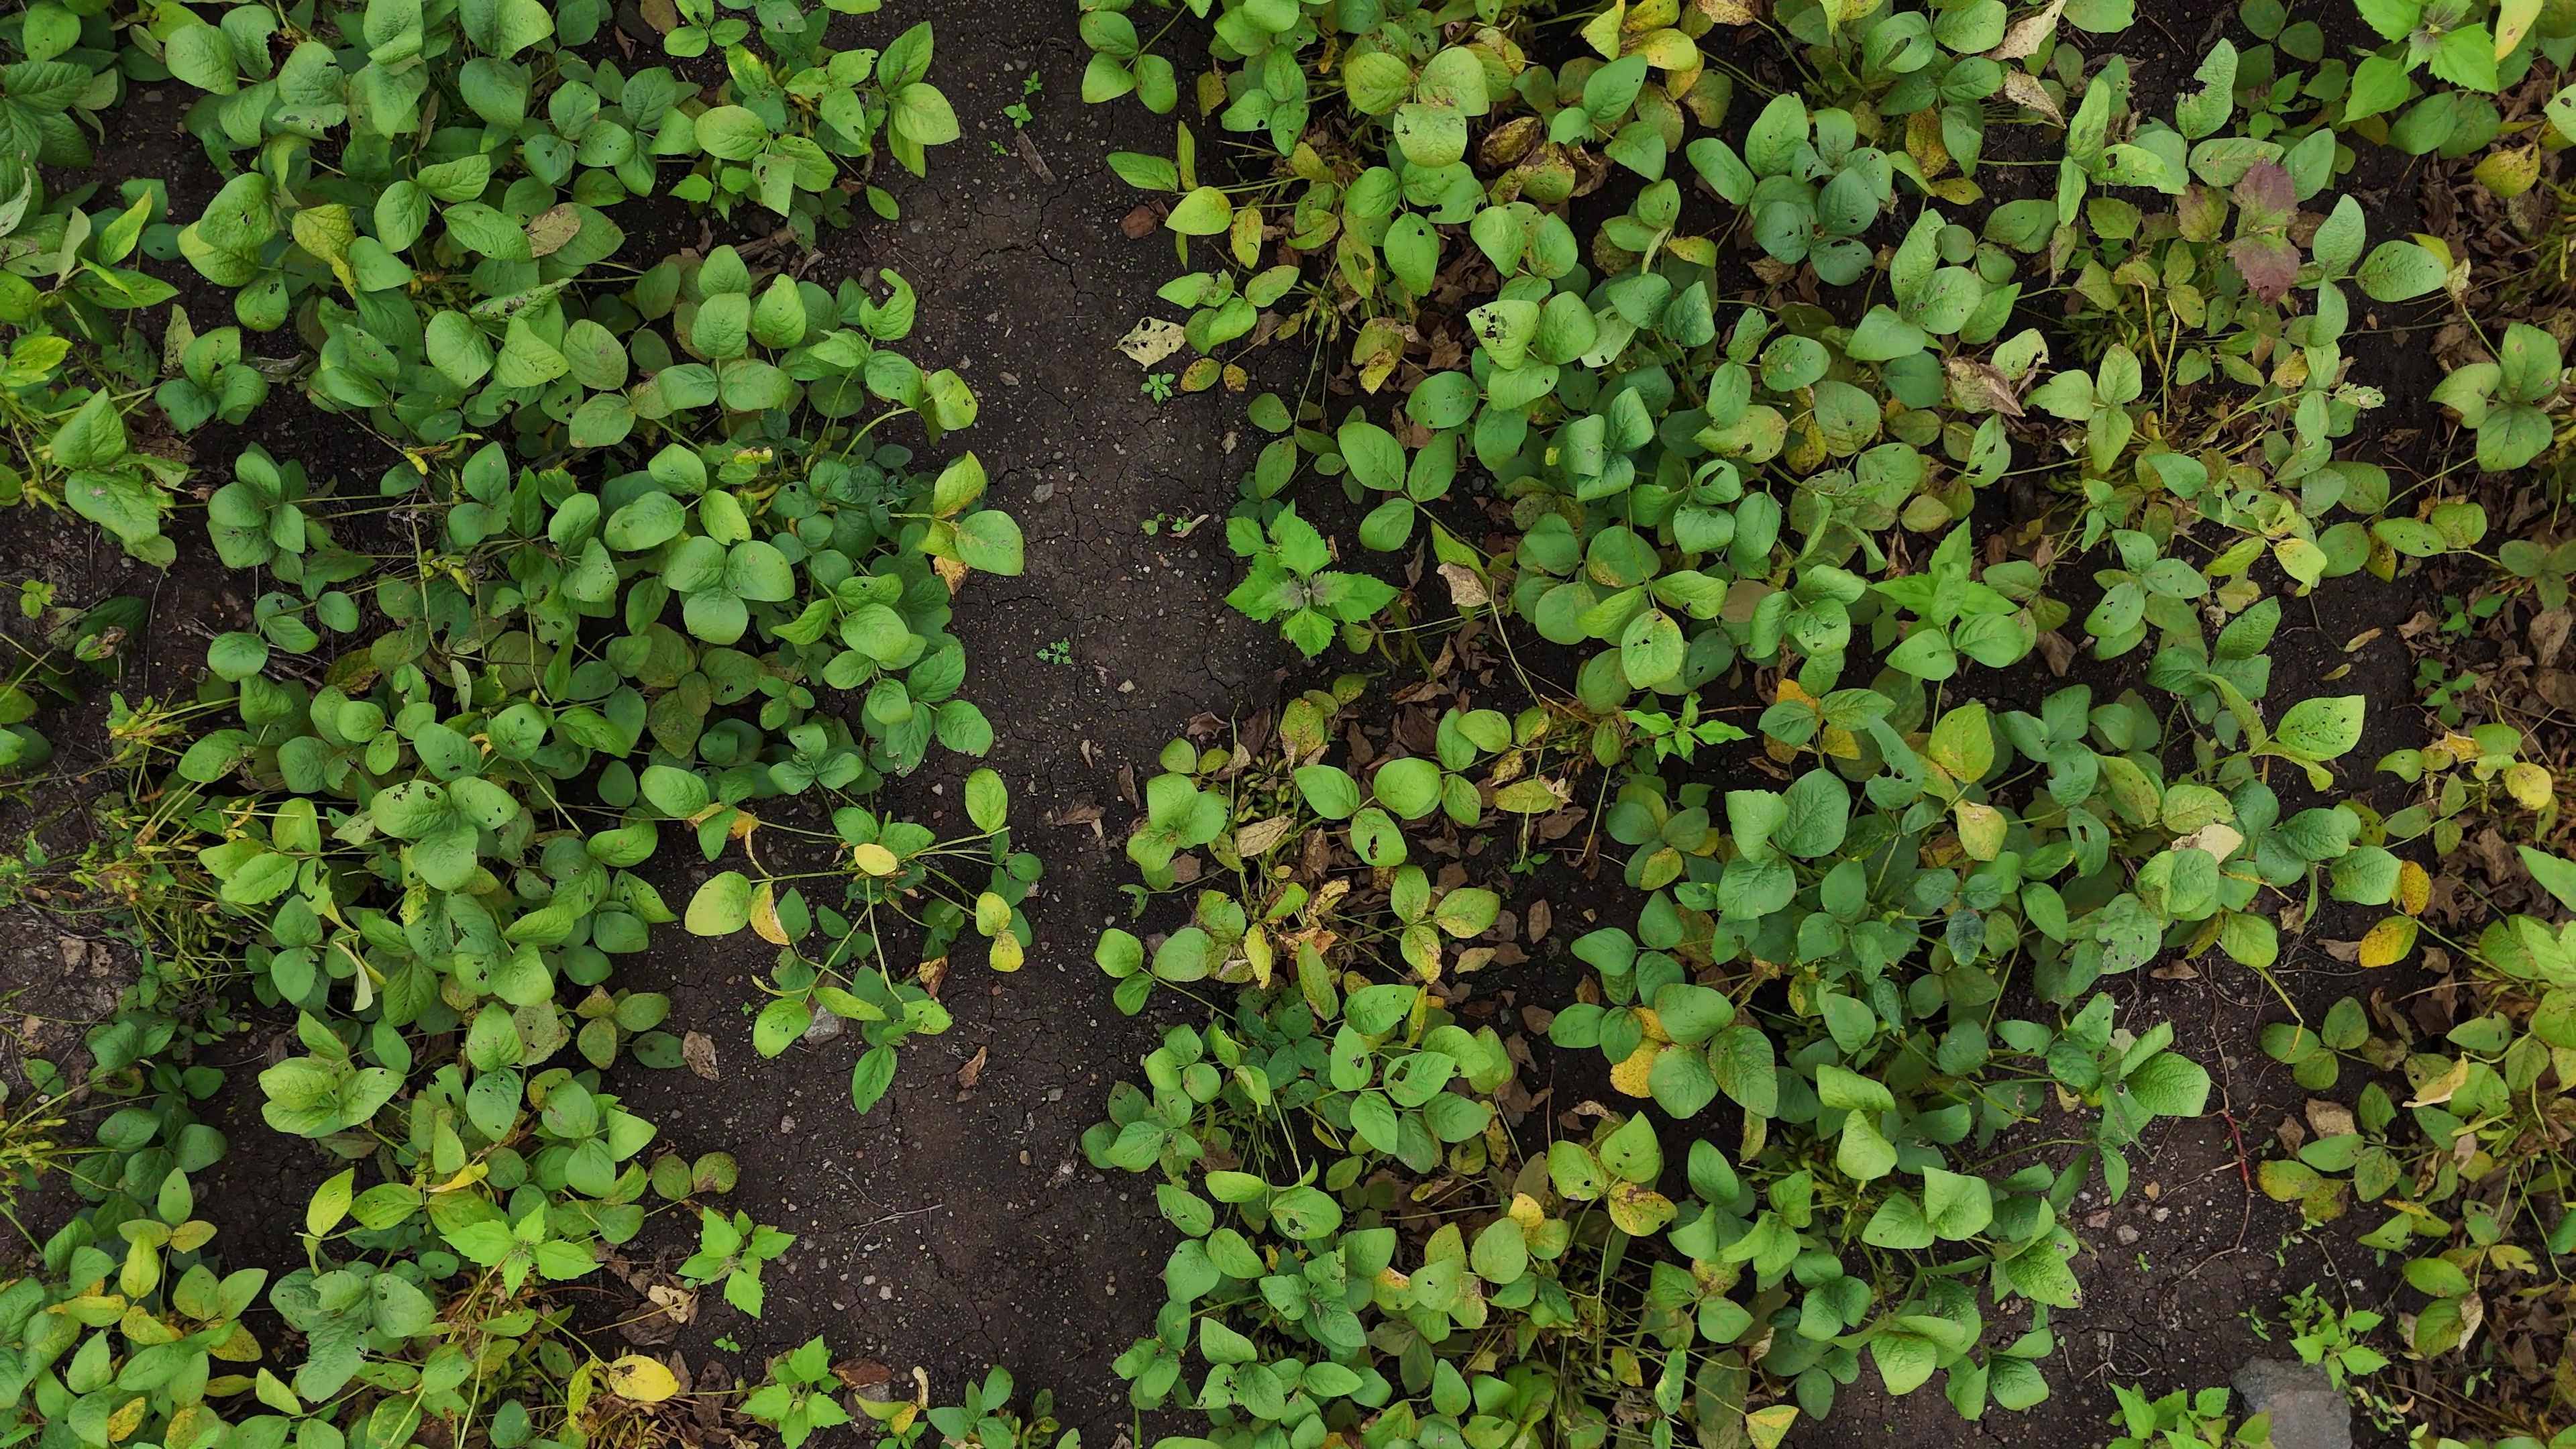
Label: Rust